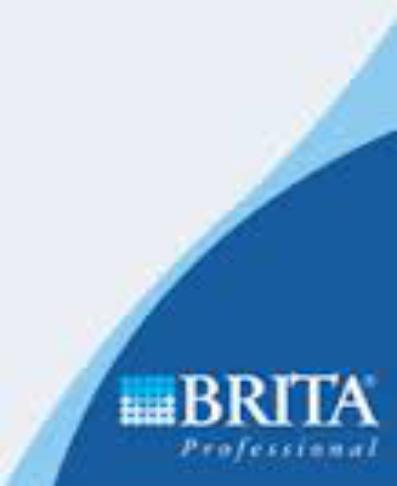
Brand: brita
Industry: Necessities